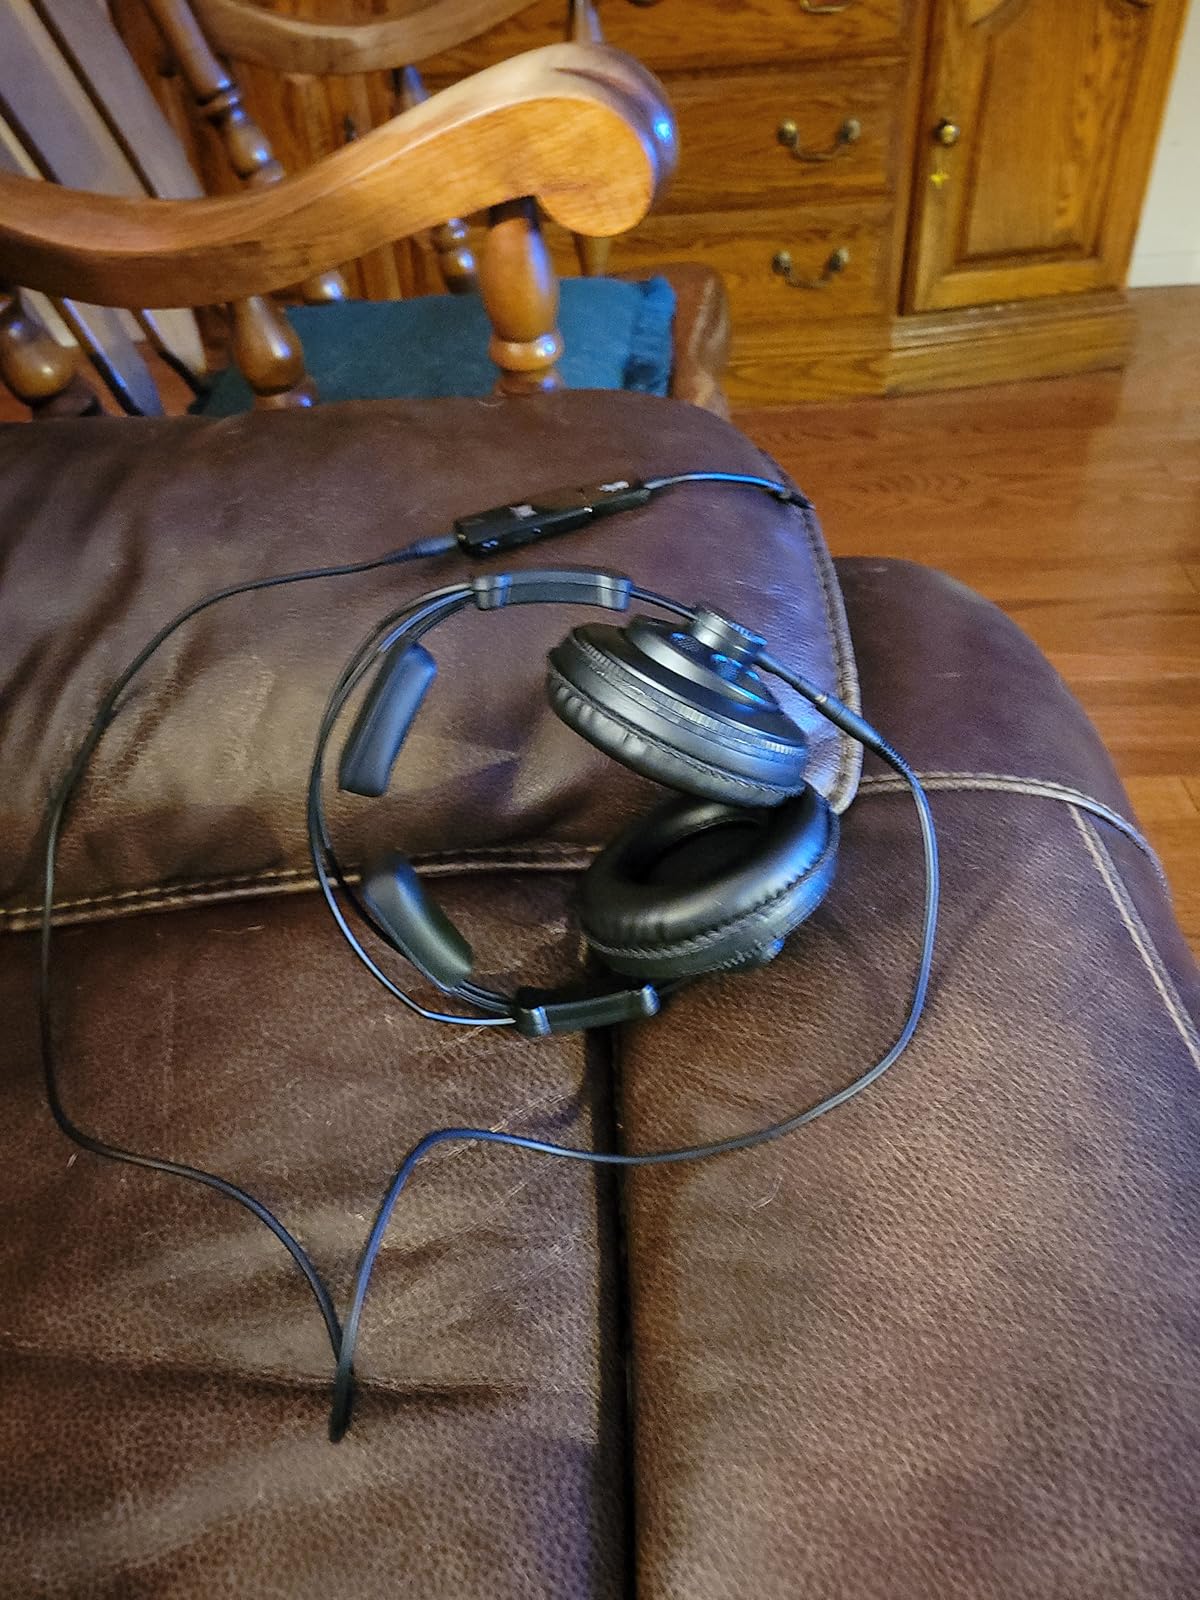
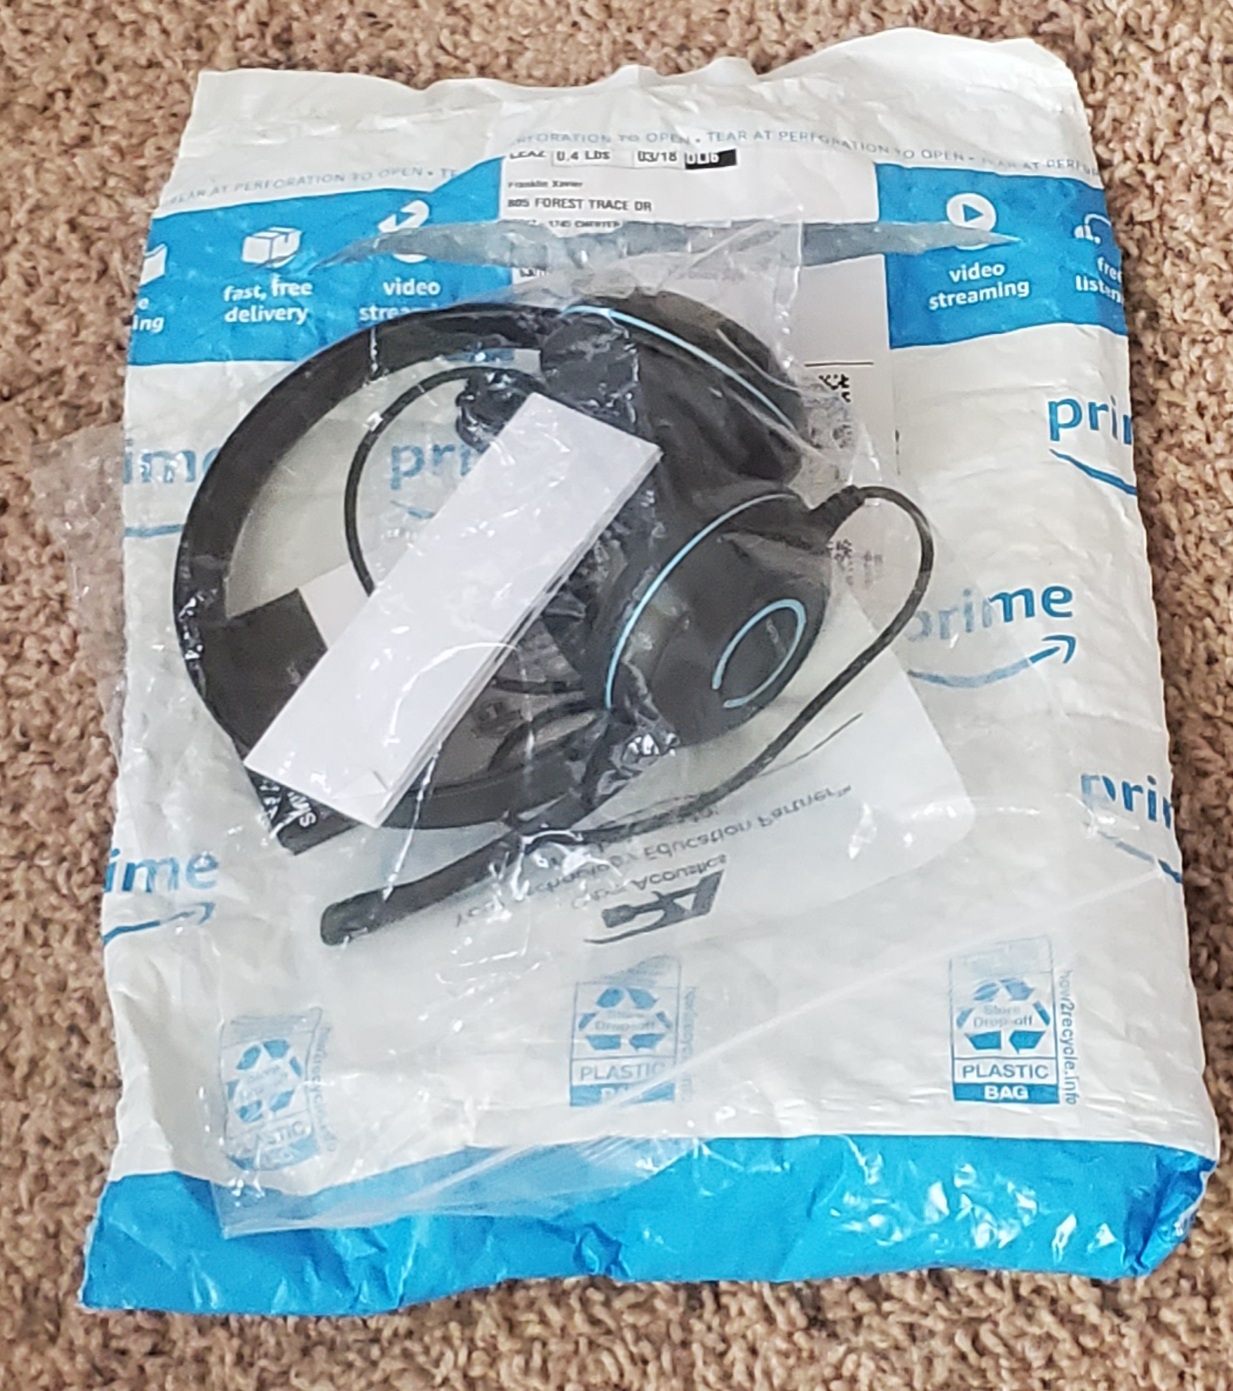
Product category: headphones
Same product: no